1940 Croatian local elections

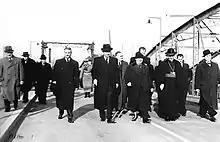
Croatian Ban Ivan Šubašić (with the Panama hat), HSS chairman Vladko Maček (middle) and Zagreb Archbishop Alojzije Stepinac opening the Sava Bridge in Zagreb, December 1939

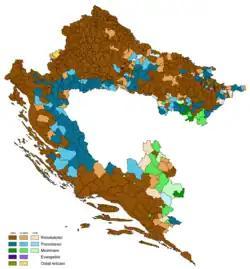
Religious map of the Banovina Croatia by municipality, according to the 1931 census. Orthodox (Serb)-majority municipalities were especially hotly contested among pro-HSS Serb party SDS (IDP), Yugoslav nationalist and anti-HSS JRZ (YRU), Communists, as well as various independent Serb lists opposing the Croatian autonomy.

Ban Šubašić visited less developed regions in Lika and Dalmatia in late 1939, promising public works on infrastructure. Secretary-general of the Croatian Peasant Party, Juraj Krnjević, toured Croatia, visiting municipal and district party organizations, trying to settle some disputes, unite fractions and revert splits in the party. For instance, the differences in opinion on certain appointments and on the issue of supporting the metal workers' strike in Slavonski Brod alienated the district party organisation from the national HSS leadership; as Brod HSS refused to toe the party line and split into many factions, the entire district organisation was dissolved in March 1940, despite the 37–6 vote of confidence in the Brod party chairman. In general, Krnjević tried to assuage dissidents and remind the party cadre of the importance of the elections. While he had some success in Dubrovnik, still, according to historian G. Jakovčev, there were as many as 70 lists by HSS dissidents in Dalmatia alone (e.g. Ston, Šipan, Makarska, etc.). Krnjević also tried to address the economic concerns, declaring at a rally in Split that Croatia has to be more equal and that HSS will not allow some to be millionaires while others are hungry. Maček tried to downplay the importance of the elections, going as far as saying that he does not attach "any political importance" to it, as many local and even personal particularities play a role in them. In a circular note to HSS organisations he reminded them to consider economic interests first when choosing candidates for councilmen and mayors. However, it was still important to eliminate anti-agreement forces (JRZ in particular) from positions of power in Croatia and show HSS and SDS' strength.